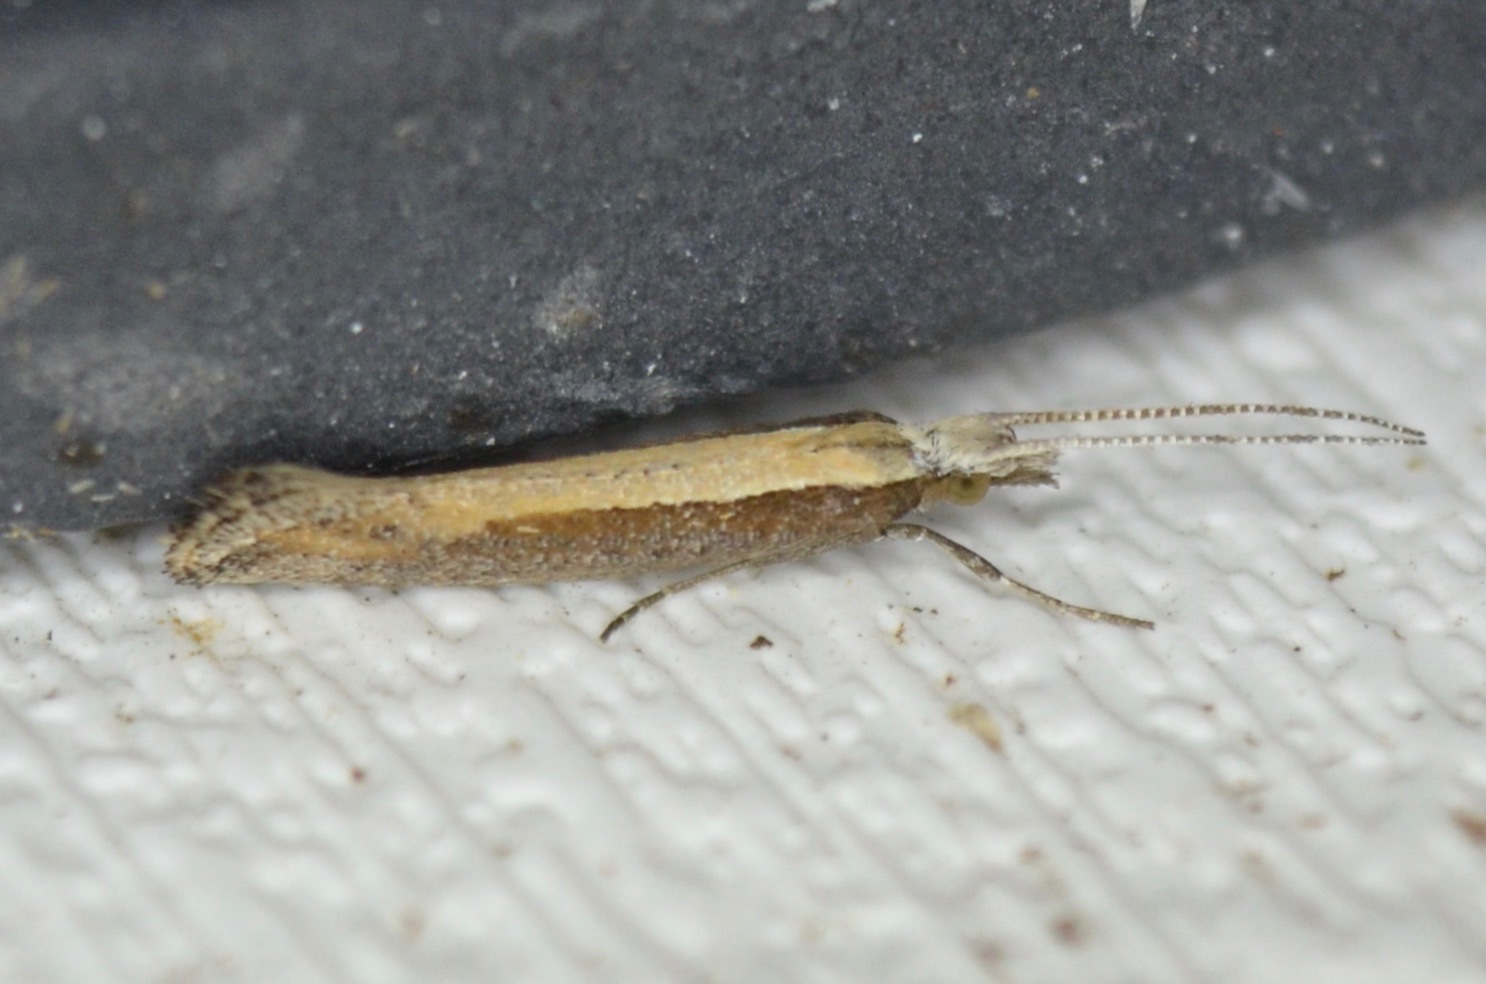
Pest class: diamondback_moth